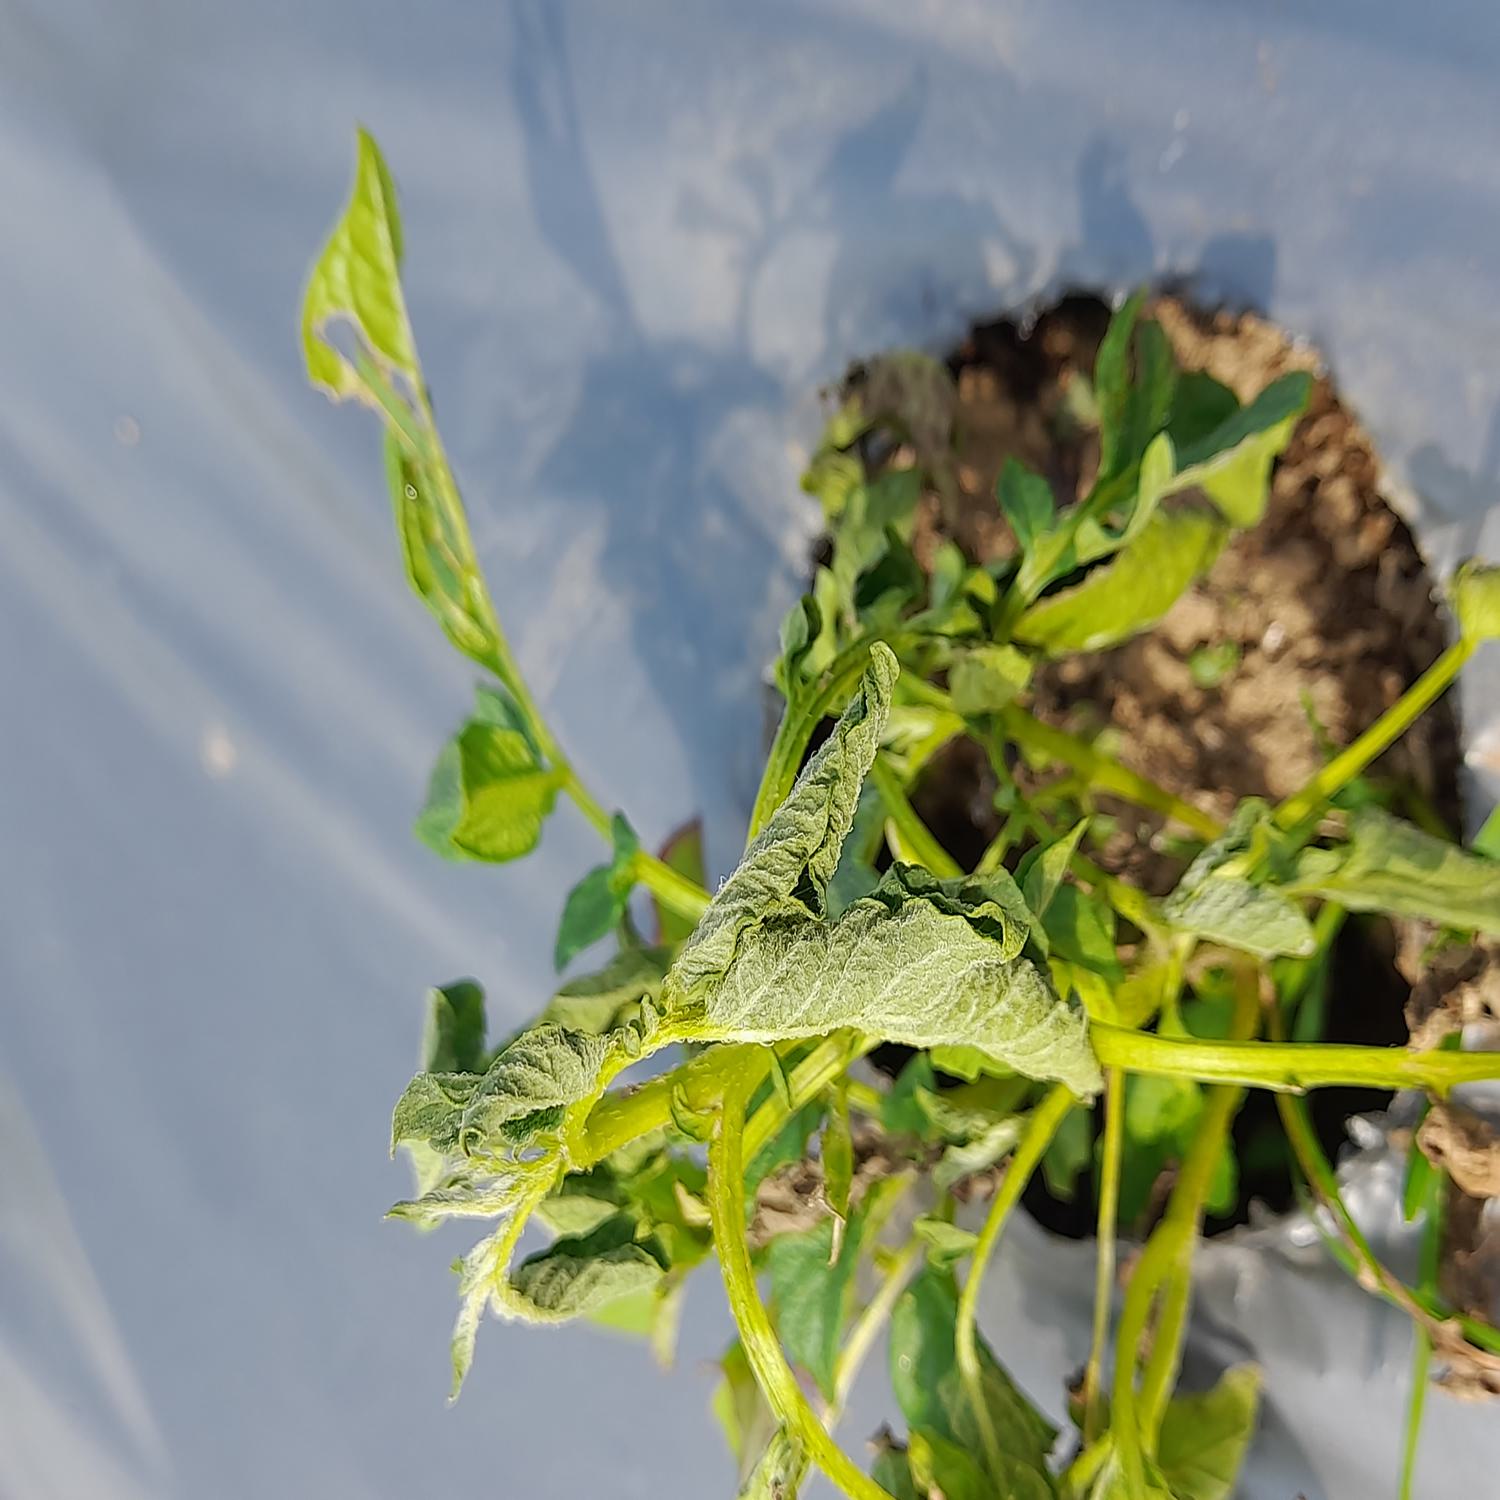
Label: Bacteria